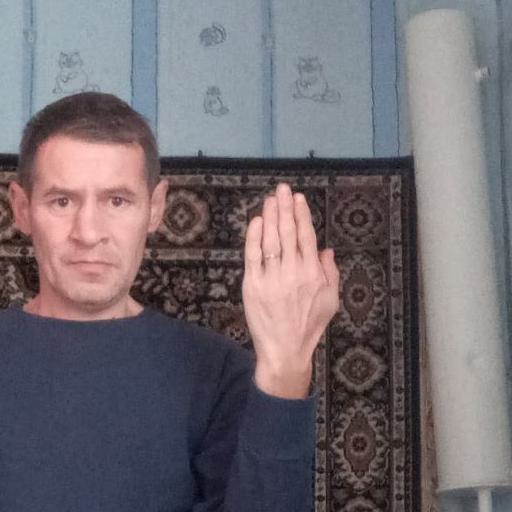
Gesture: stop_inverted